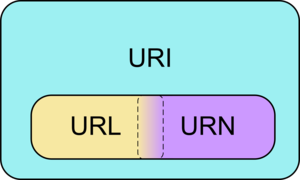
Un URI, de l'anglais Uniform Resource Identifier, soit littéralement identifiant uniforme de ressource, est une courte chaîne de caractères identifiant une ressource sur un réseau physique ou abstraite, et dont la syntaxe respecte une norme d'Internet mise en place pour le World Wide Web. La norme était précédemment connue sous le terme UDI.